Takuma Kajiwara

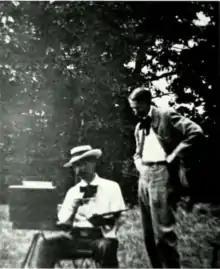
Takuma Kajiwara (seated) and Frederick Oakes Sylvester in Elsah, Illinois

Kajiwara was born on November 15, 1876, in Fukuoka, Japan, to a samurai family of artists and art lovers. He was the third of five brothers. One of them, Kango, was a court painter.